University of Denver

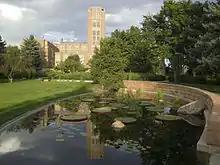
Mary Reed Hall and Harper Humanities Garden

In March 1864, John Evans, former governor of the Colorado Territory, appointee of President Abraham Lincoln, founded the Colorado Seminary in the newly created (1858) city of Denver, which was then a mining camp. Evans, governor and superintendent of Indian affairs of the Colorado Territory, lost his government position as a result of the November 1864 Sand Creek massacre (which was carried out by Colonel John Chivington, later a member of the Colorado Seminary's Trustees).